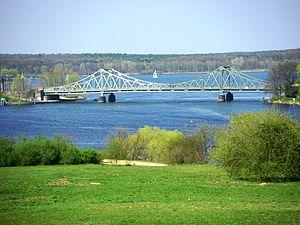
Le pont de Glienicke est un pont situé en Allemagne qui relie Berlin à Potsdam en passant sur la Havel, au sud-ouest de la capitale allemande.